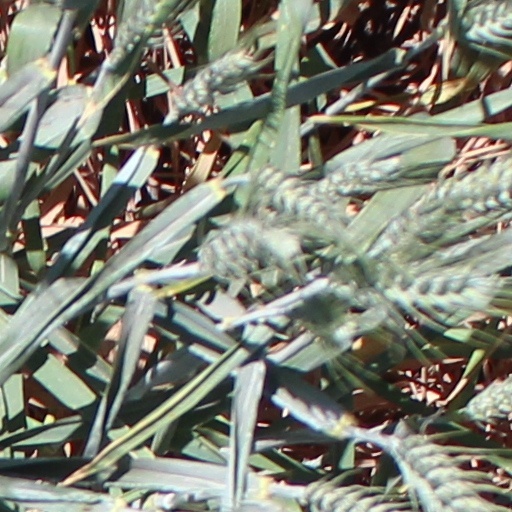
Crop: wheat